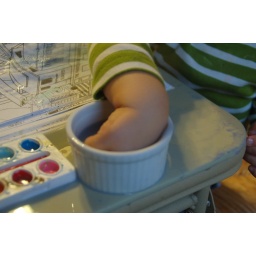
Hand in the water bowl